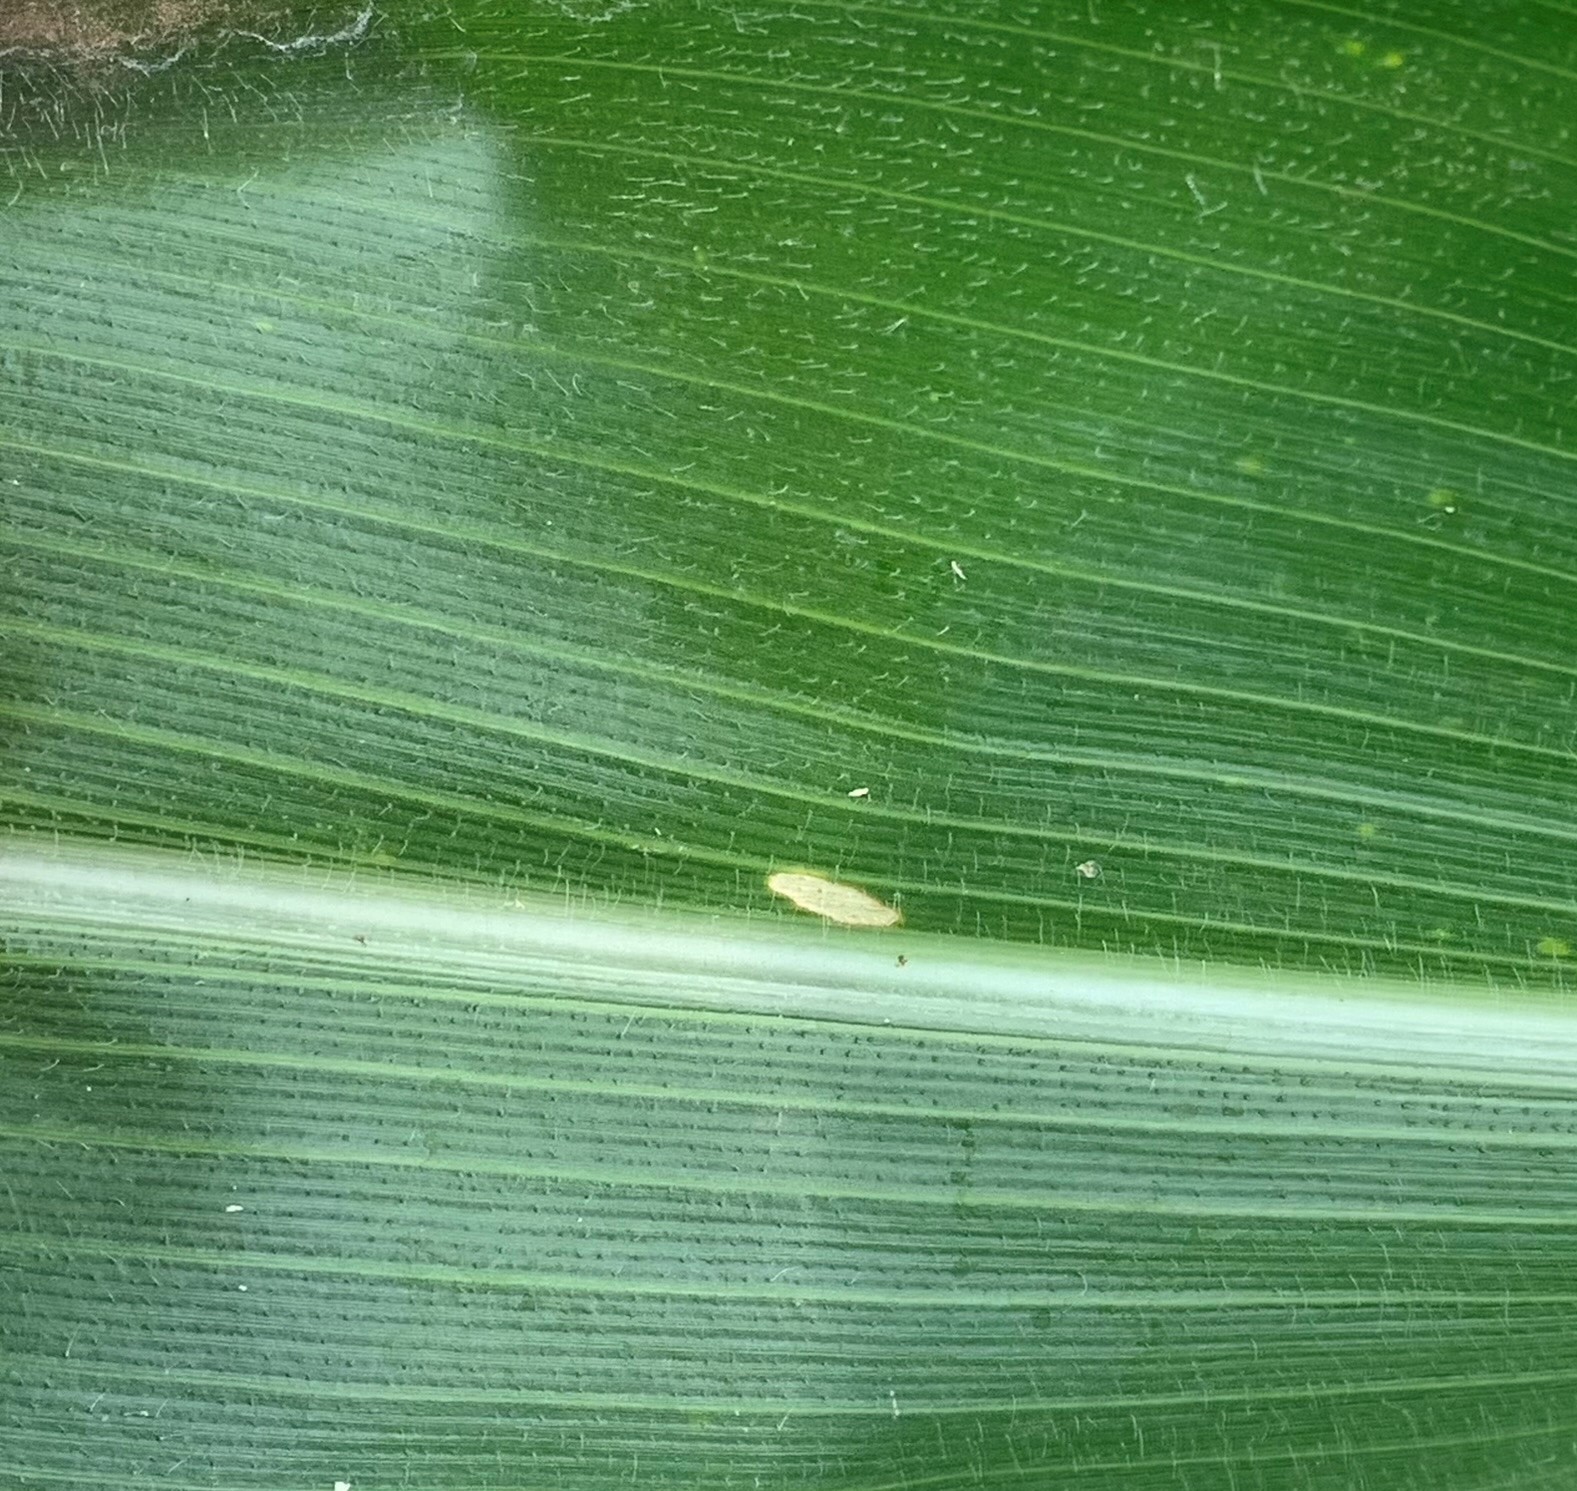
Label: Healthy